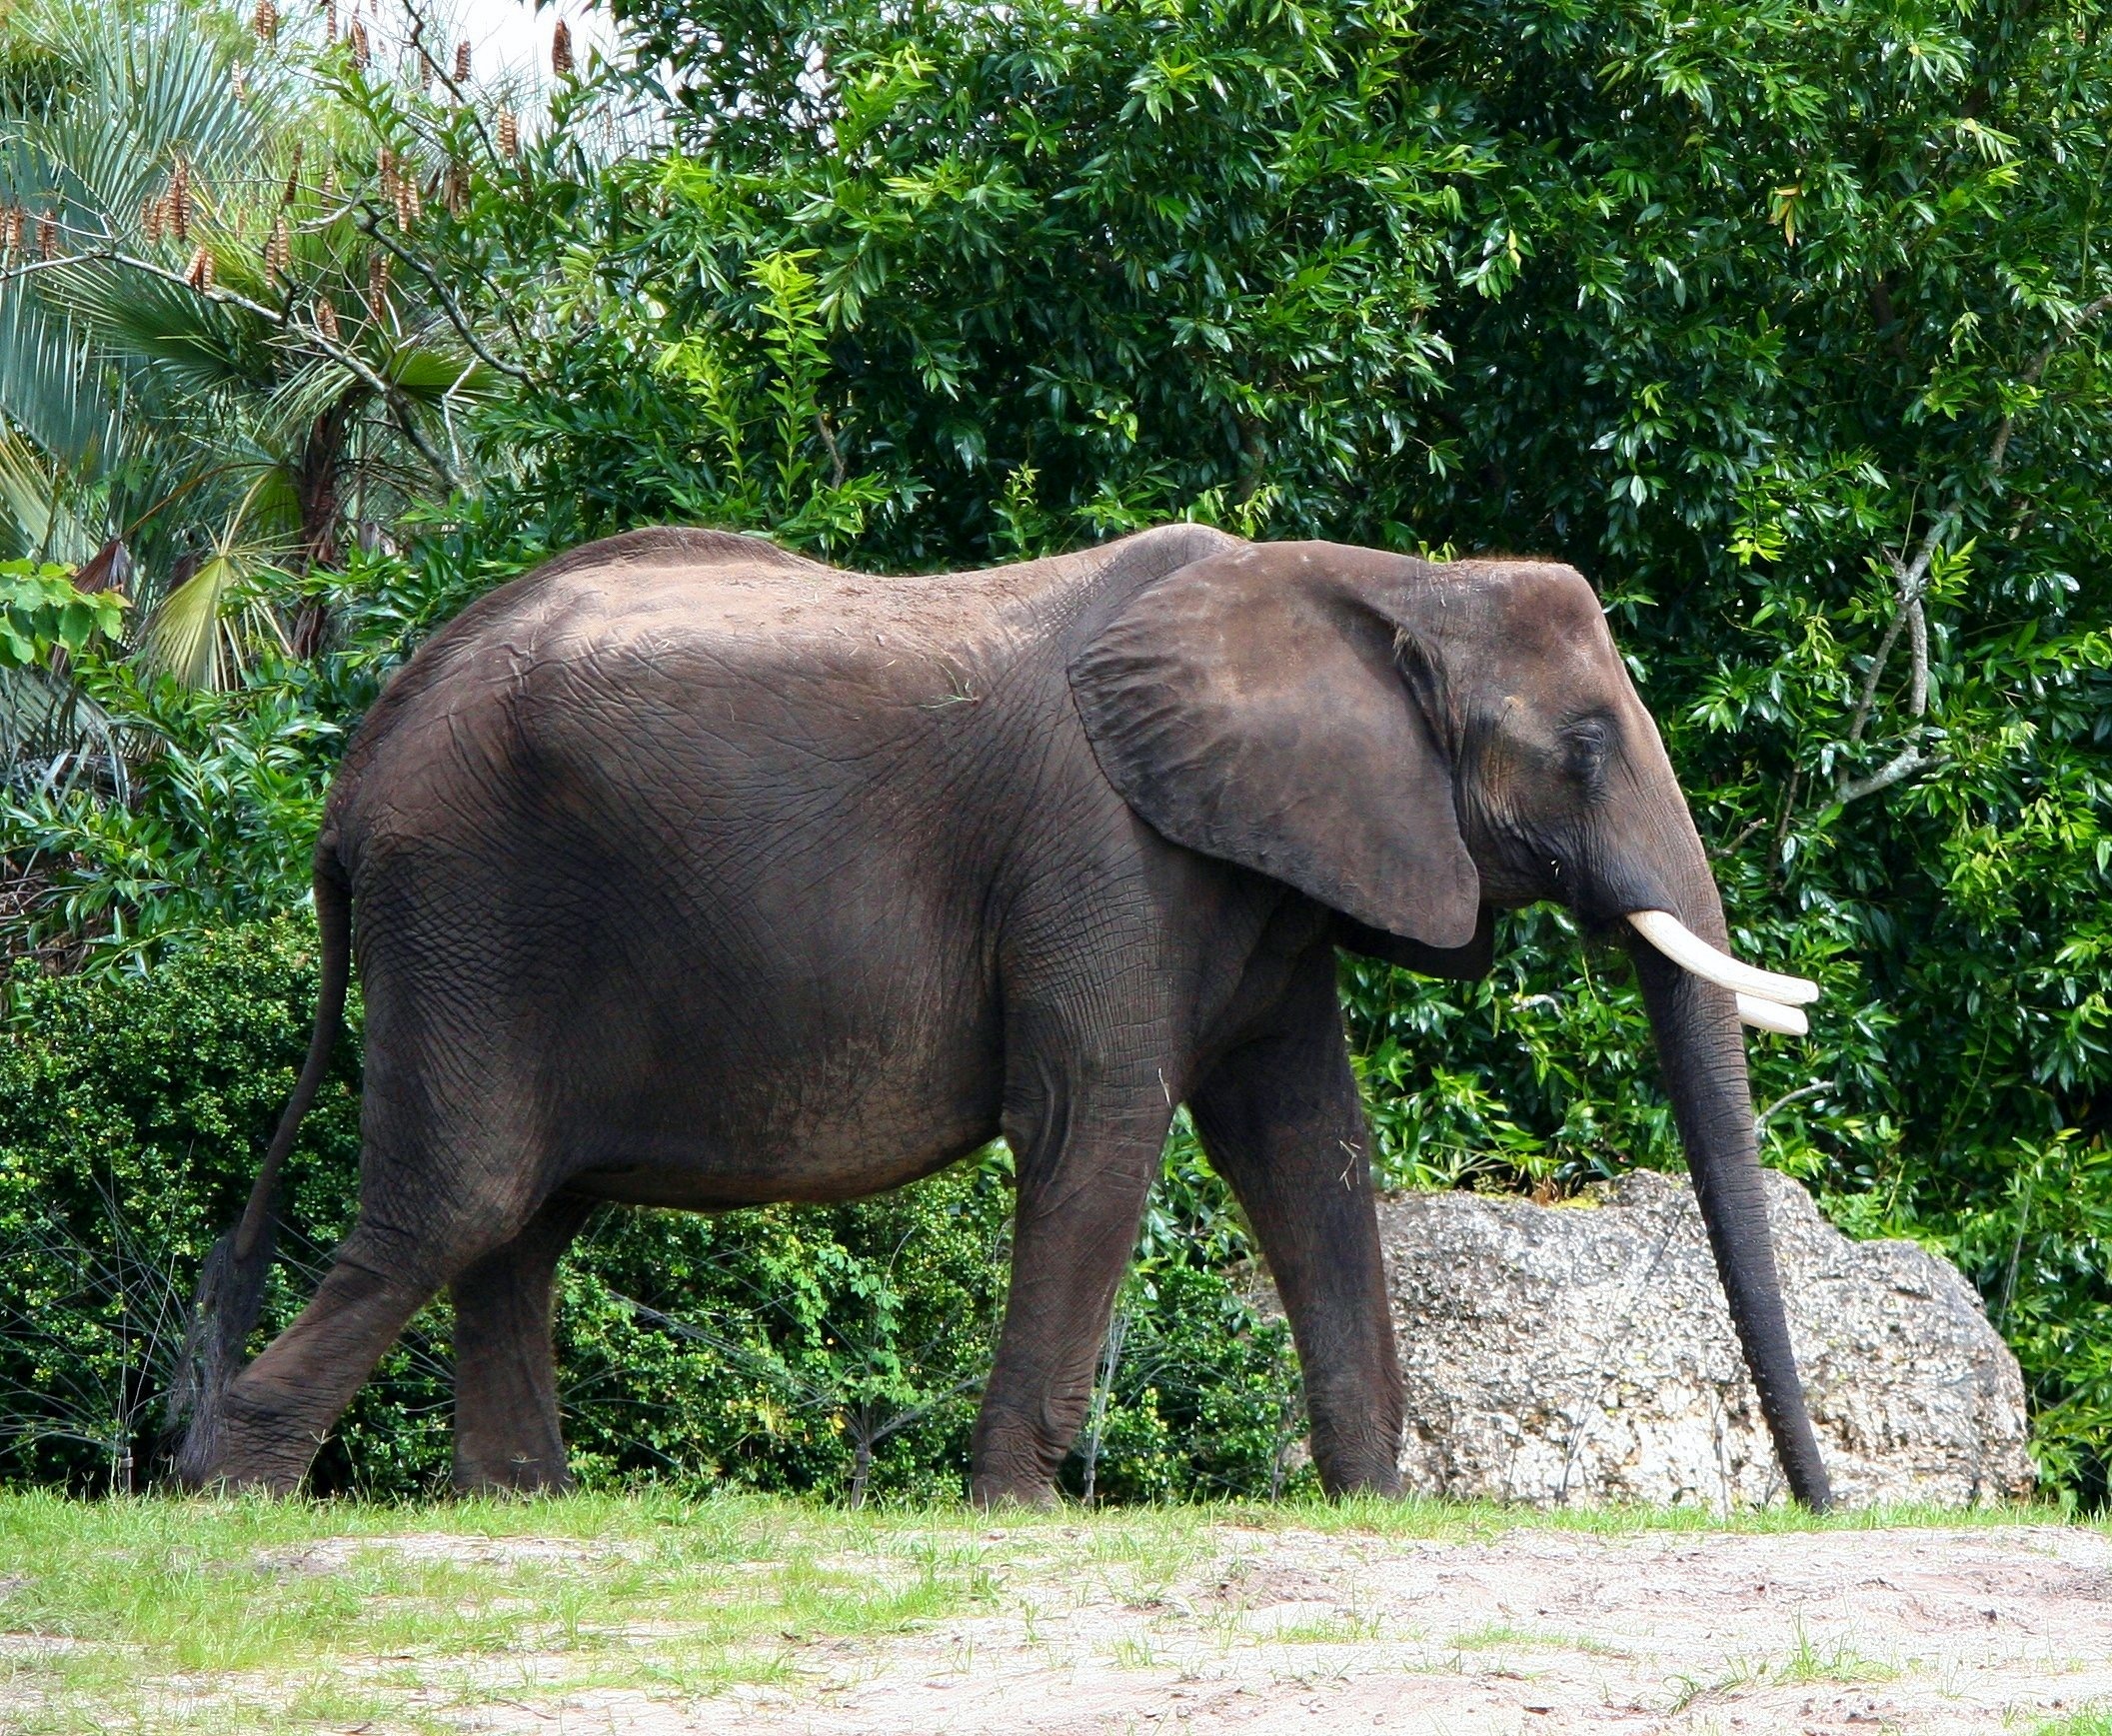
game, adventure, trunk, wildlife, wild, zoo, jungle, mammal, fauna, savanna, elephant, south, bull, national, reserve, endangered, tall, big, large, huge, heavy, strong, maximus, safari, herbivore, strength, powerful, pachyderm, kenya, enormous, indian elephant, african elephant, outdoor recreation, elephants and mammoths, ivory tusk